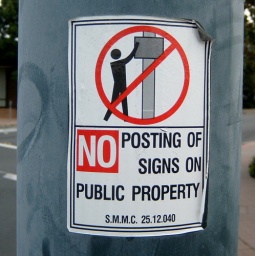
A sign posted on a pole in downtown San Mateo warns people not to...um...post signs. 6 March 2007.